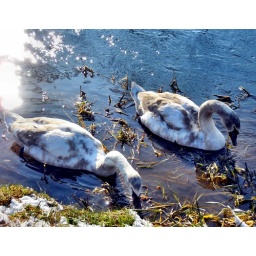
I have met a friendly swan family when waiting for my car being inspected in the service station.